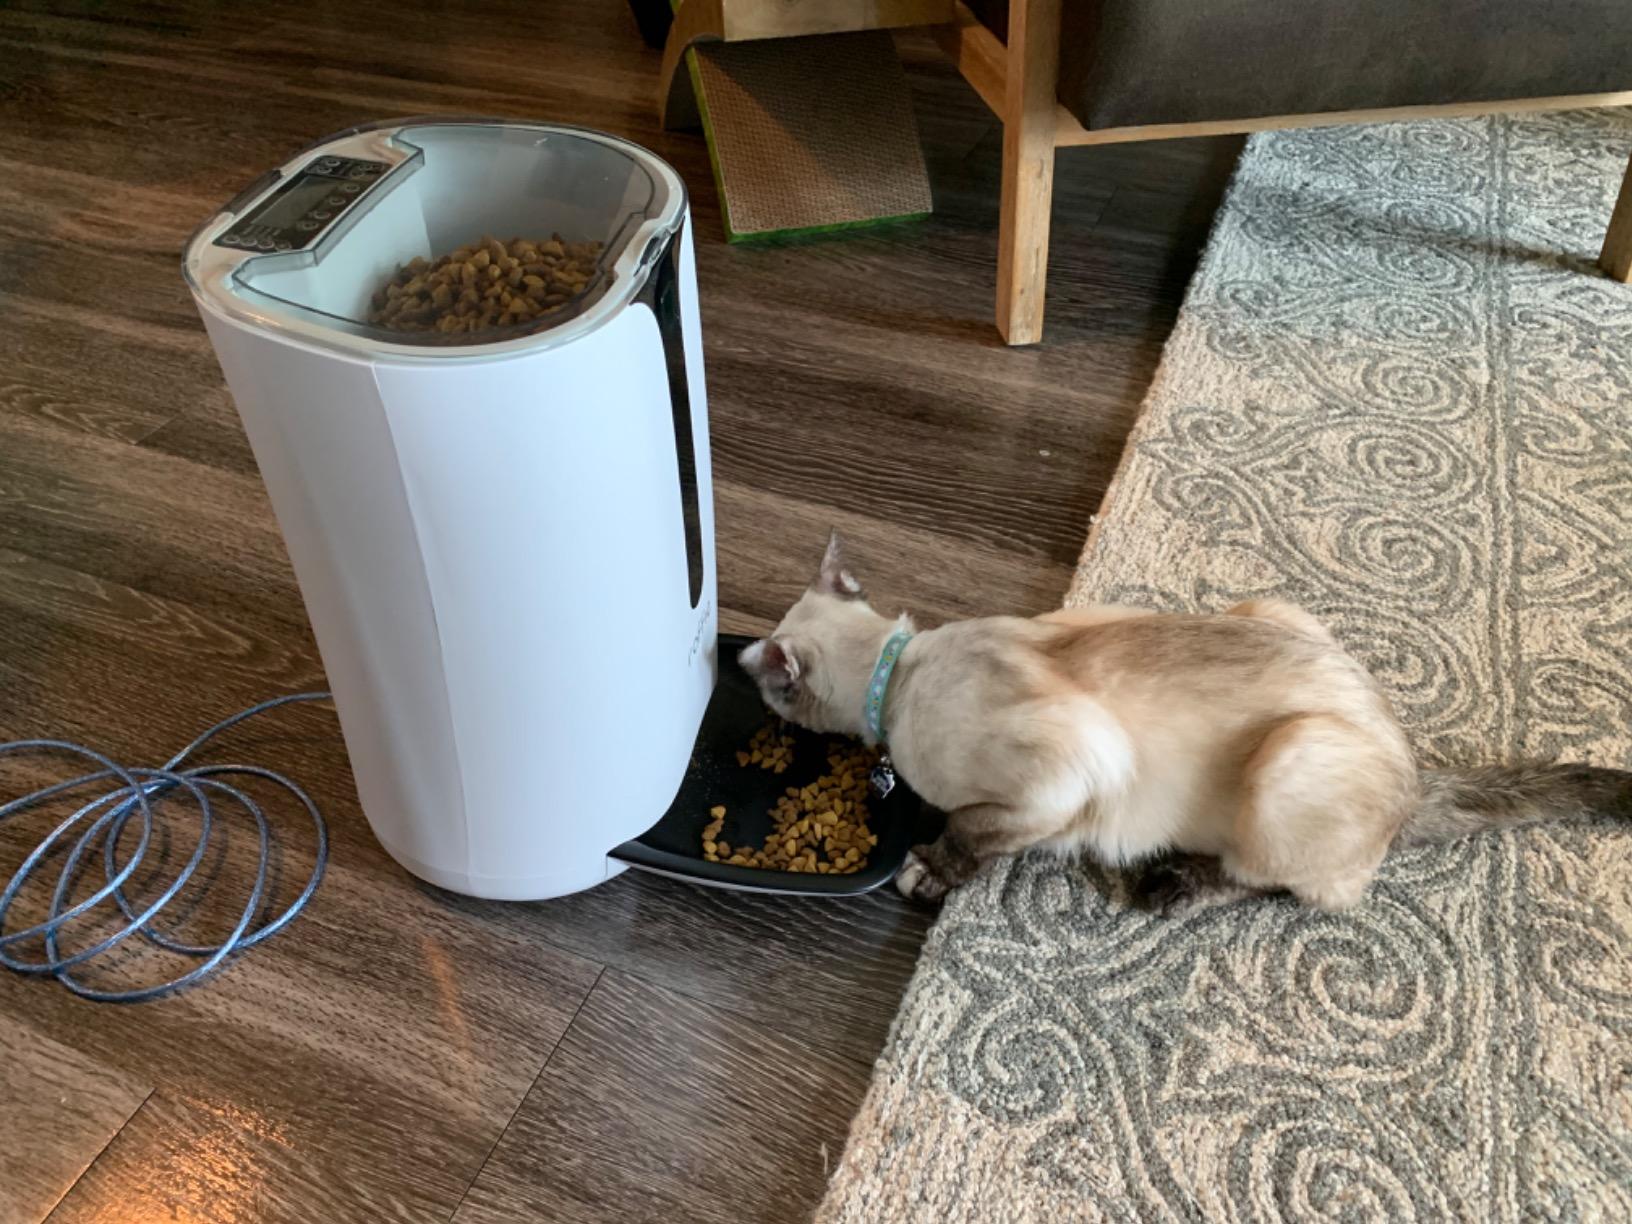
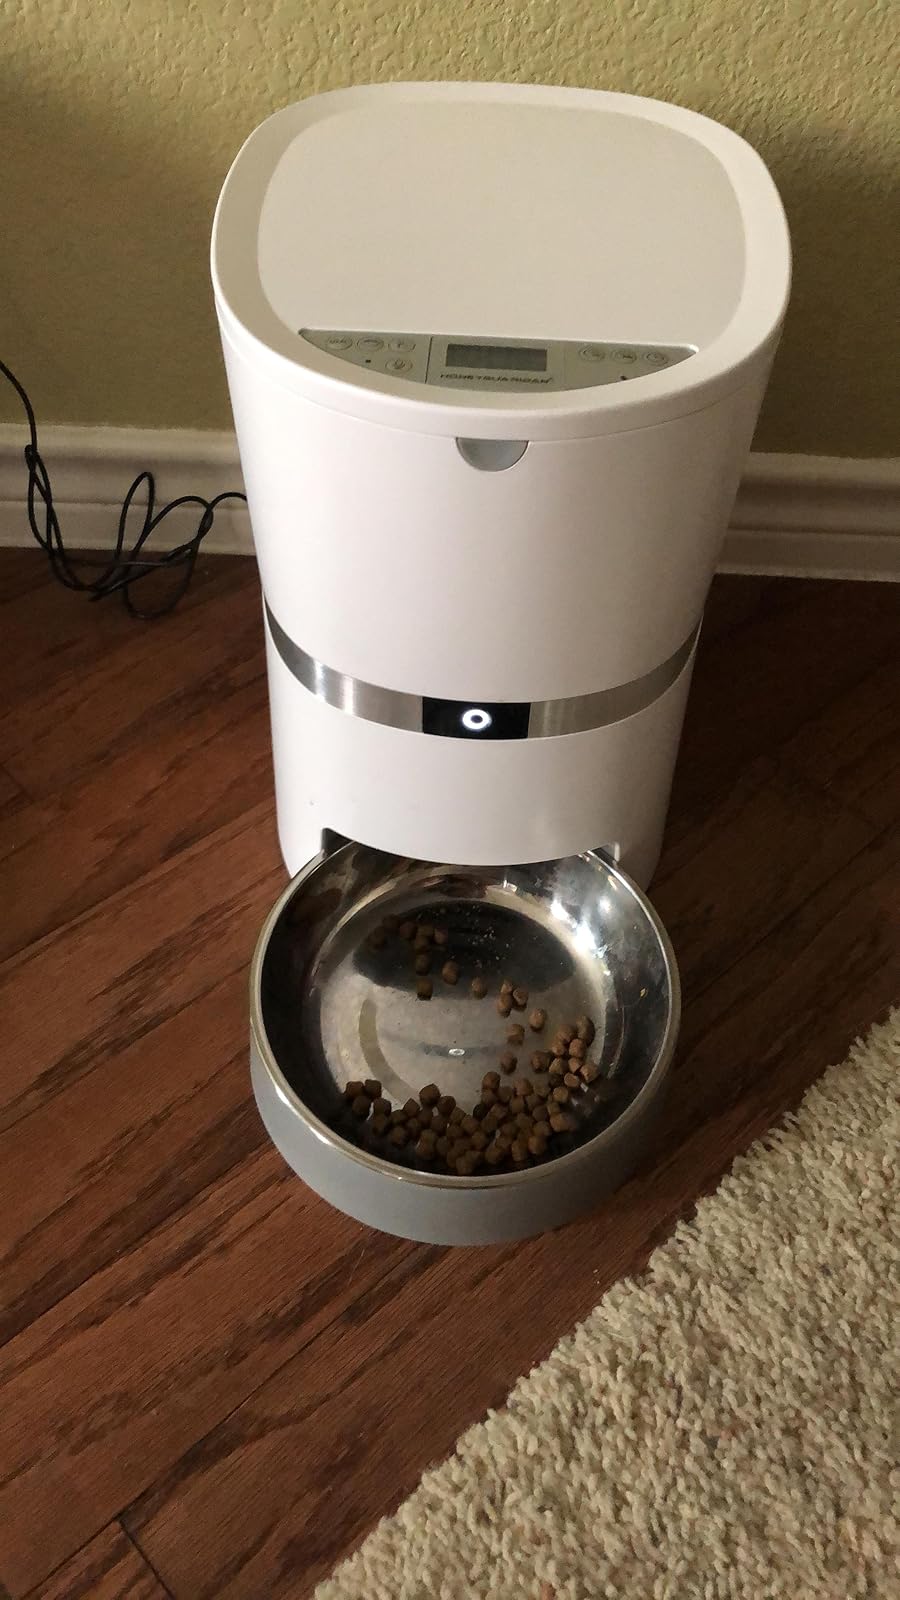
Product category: items_feeder
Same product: no